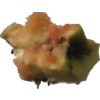
Label: apples